Andre Drummond

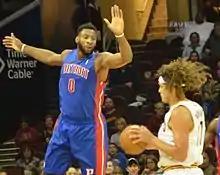
Drummond defending Anderson Varejão in October 2013

Drummond was selected by the Detroit Pistons with the ninth overall pick in the 2012 NBA draft. In his rookie season, Drummond averaged 7.9 points, 7.6 rebounds, 1.0 steal and 1.6 blocks in 20.7 minutes per game. On May 14, 2013, he was named to the 2012–13 NBA All-Rookie Second Team. He also finished fourth in NBA Rookie of the Year voting.